The Way That I Love You

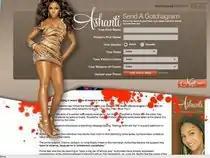
A screenshot from a website. An image of Ashanti is shown next to a group of drop-down menus, where the user can customize their own messages.

A publicity stunt was coordinated with the music video's release through Ashanti's website (TheWayThatILoveYou.com). The website allowed a user to create and send a personalized news report and a death threat to a contact. The message, stylized as a "gotcha-gram", featured a news report about a series of murders inspired by "The Way That I Love You" music video and the upcoming release of "The Declaration". The message could be customized to include the victim's name and crime, the murder weapon, and the sender's name and home state. The choices for crimes were sleeping around, suspected sleeping around, playing you like a fool, and breaking your heart. The weapons included a boot, knife, can, sledgehammer, rolling pin, and a guillotine. The news report ends with the disclaimer, "Ashanti and Universal Music Group do not encourage or condone violence of any kind. This is for parody purposes only." Each message was attributed to the fictional Universal Crime Network. An example of a gotcha-gram, sent to CNN's Lola Ogunnaike, was: "Do you know the person pictured in the following video. If so, please contact me immediately. Your life might be in danger."